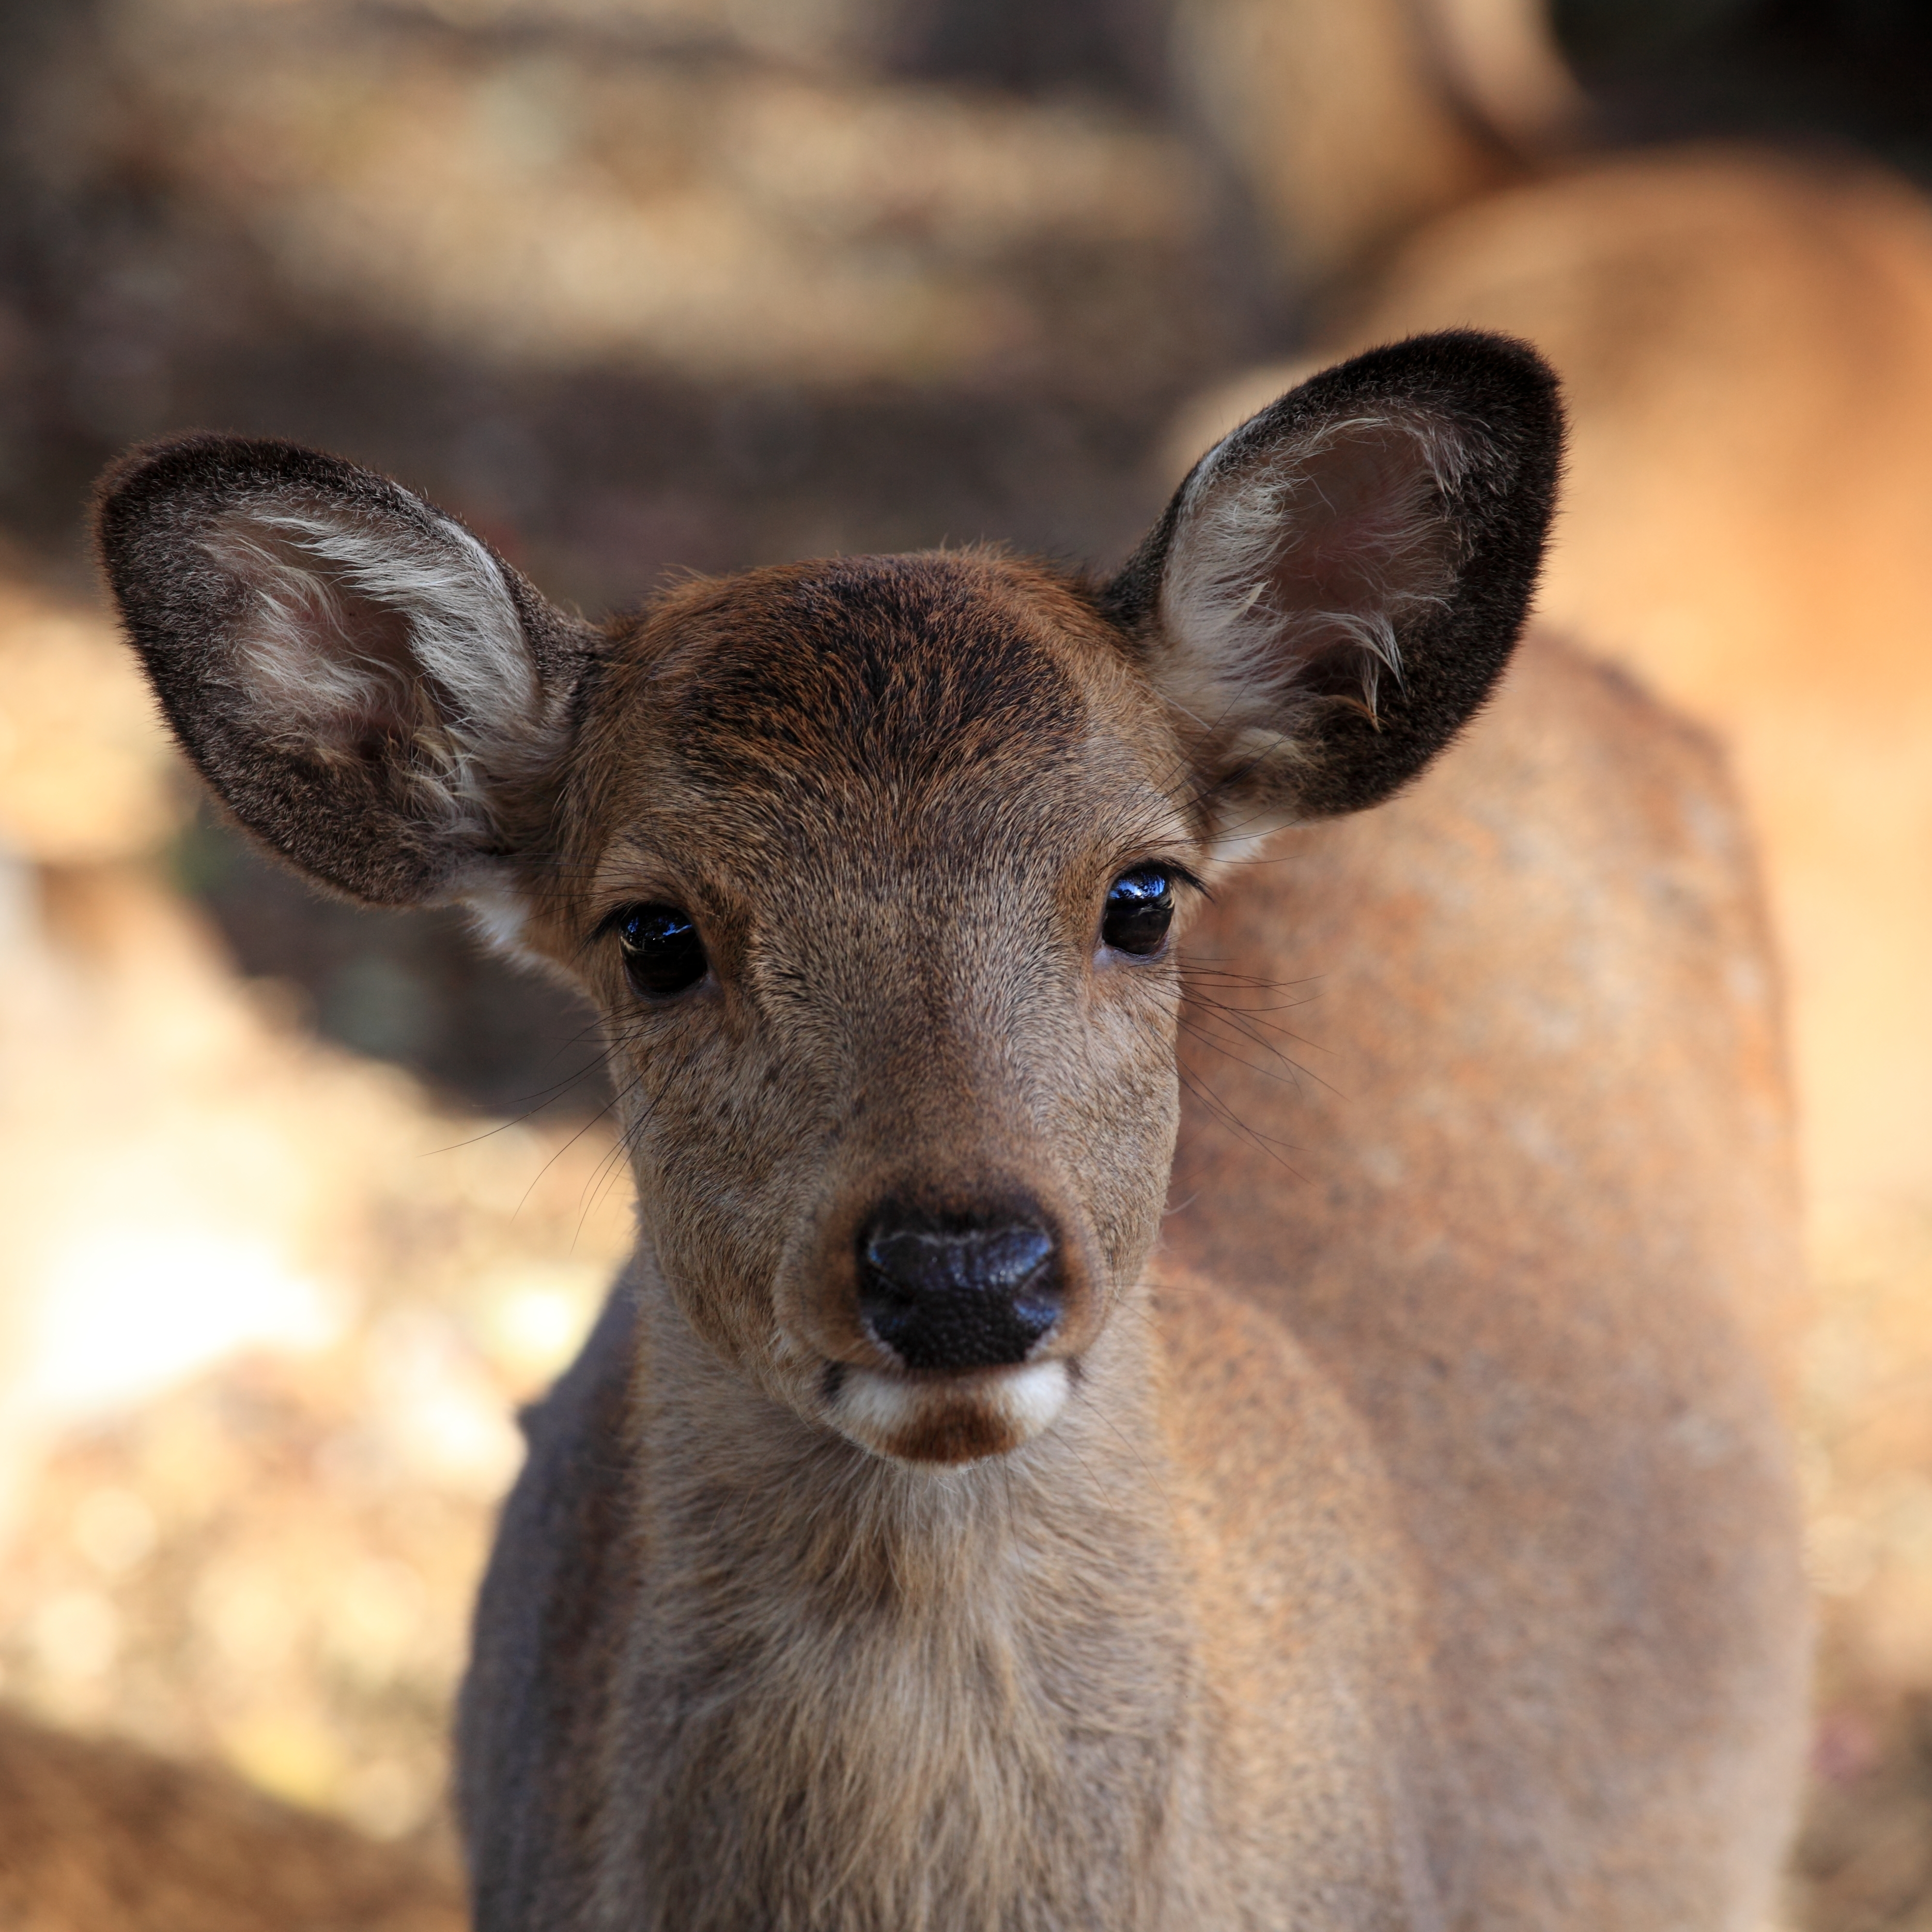
wildlife, deer, high, park, mammal, fauna, fawn, vertebrate, nara, 5d, hires, markii, hi, res, resolution, narakouen, itemid1213, white tailed deer, musk deer